North Germanic peoples

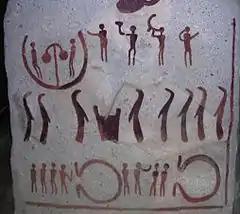
Stone slab from The King's Grave in southern Sweden, Nordic Bronze Age, 1400 BC

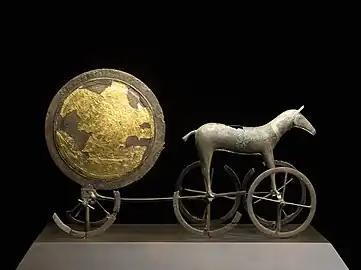
The gilded side of the Trundholm Sun Chariot, Nordic Bronze Age

During the Iron Age the peoples of Scandinavia were engaged in the export of slaves and amber to the Roman Empire, receiving prestige goods in return. This is attested by artifacts of gold and silver that have been found at rich burials from the period. North Germanic tribes, chiefly Swedes, were probably engaged as middlemen in the slave trade along the Baltic coast between Balts and Slavs and the Roman Empire. The North Germanic tribes at the time were skilled metal and leather workers, which supplemented their trade in iron and amber. In his book Germania, the Roman historian Tacitus mentions the Swedes (Suiones) as being governed by powerful rulers and excelling at seafaring. From a very early time, Germanic tribes are thought to have interacted with and possibly settled in the Baltic states, in which they would leave a profound influence, particularly on the ancient Estonians.